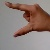
The image shows a hand gesture representing the letter 'Z' in Indian Sign Language.